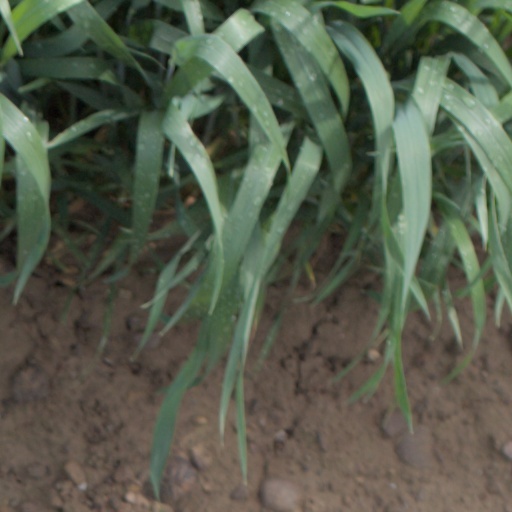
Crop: wheat